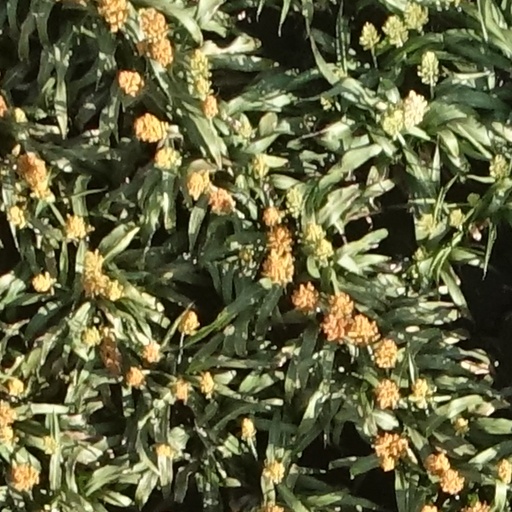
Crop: sorghum